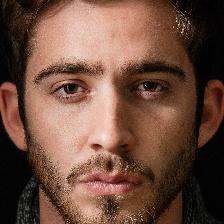
Label: faces